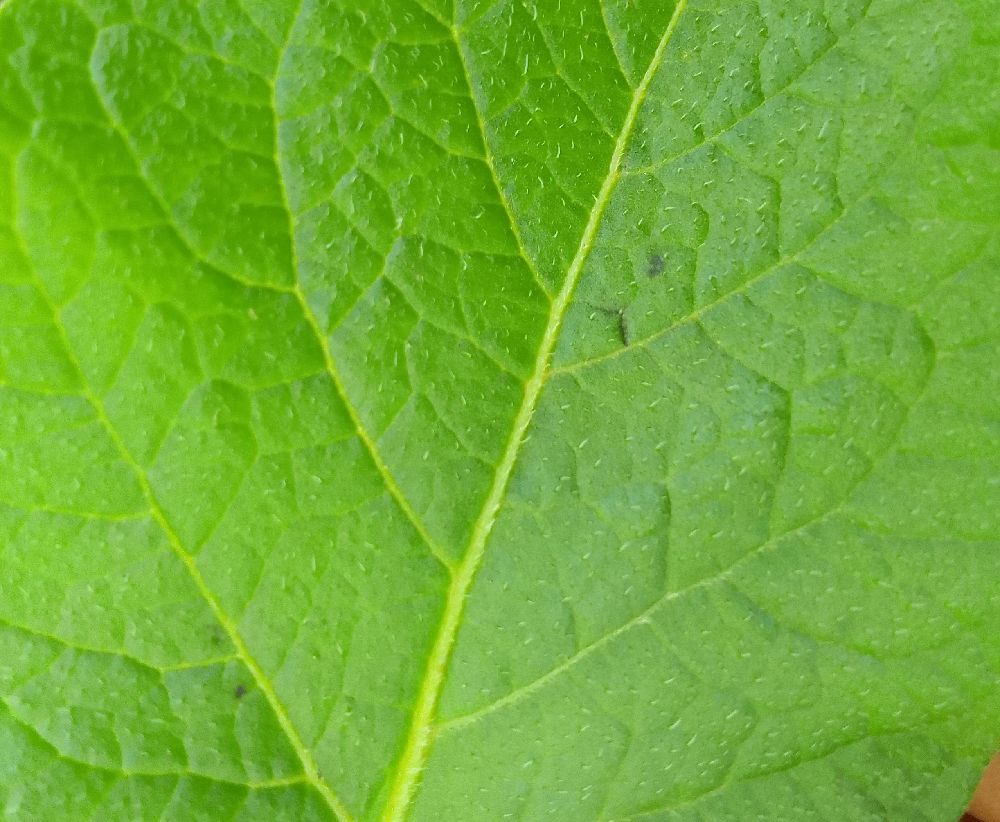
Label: Healthy